Eóganachta

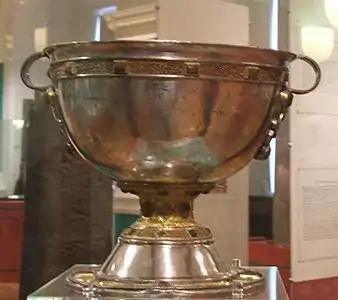
The Derrynaflan Chalice was found in County Tipperary in 1980.

These three princely houses produced nearly all Kings of Cashel from the 5th to the 10th centuries. Some were strong, others were renowned bishops and scholars, and others were weak. The importance of the Cashel kingship was primarily ceremonial, and rulers were with the occasional exception not militarily aggressive, although they continually strove for political dominance as far as they could with the province's wealth. Strong petty kingdoms regarded as subject would receive large payments called "rath" in return for their acknowledgment of the political supremacy of Cashel, and they would sometimes give hostages as well. The most powerful petty kingdoms exchanged hostages with the King of Cashel, and though subject in some sense (by agreement), they were legally free and capable of terminating the contract.